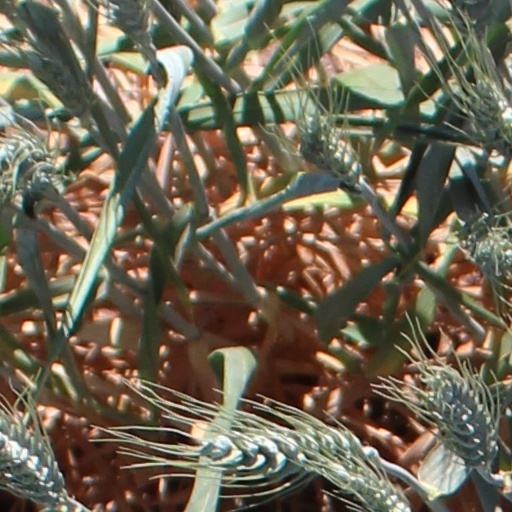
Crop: wheat